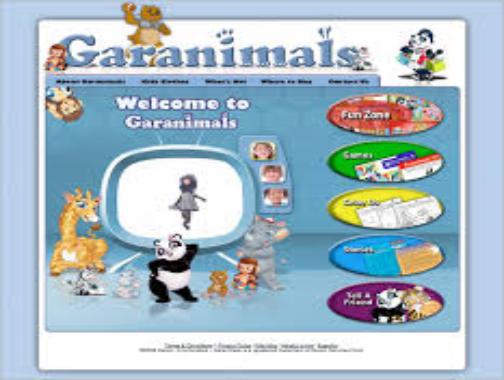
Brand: garanimals
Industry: Clothes